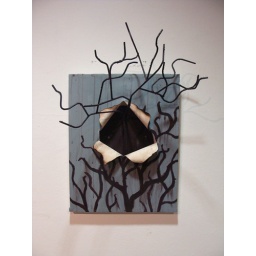
My final 3D project, inspired by Paul Cezanne's tree paintings and chairs from the Art Nouveau.